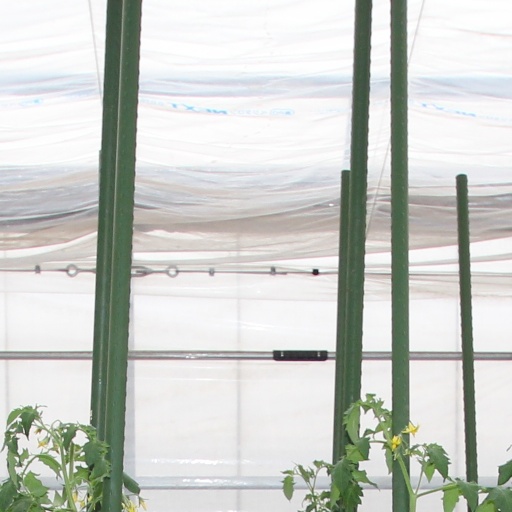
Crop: tomato